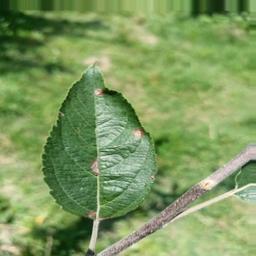
Label: Alternaria